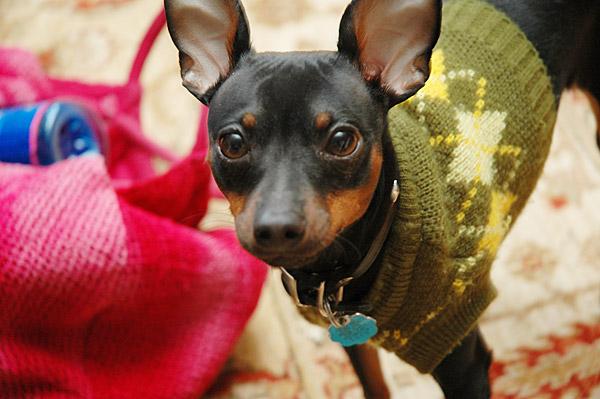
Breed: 561-n000127-miniature_pinscher